Motor Machine Gun Service

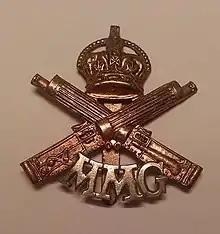
Badge of the Motor Machine Gun Service

The Motor Machine Gun Service (MMGS) was a unit of the British Army in the First World War, consisting of batteries of motorcycle/sidecar combinations carrying Vickers machine guns. It was formed in 1914 and incorporated into the Machine Gun Corps in October 1915 as the Machine Gun Corps (Motors).